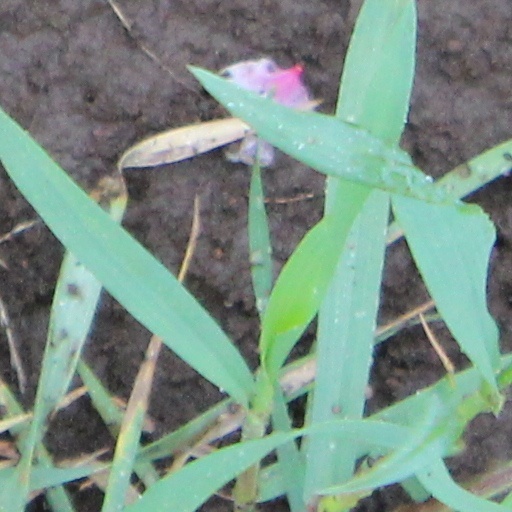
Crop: wheat